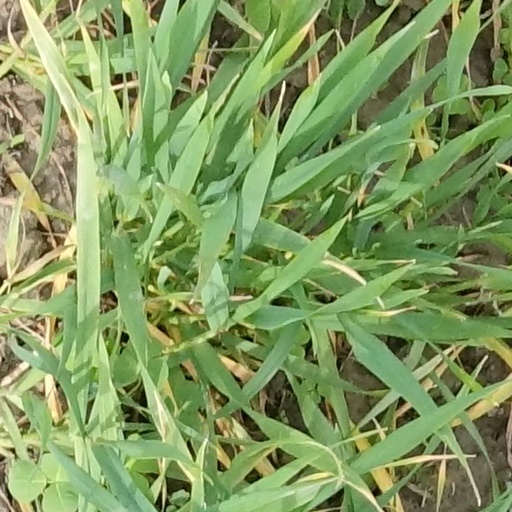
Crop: wheat